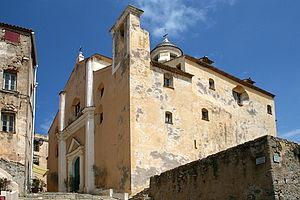
Calvi (Haute-Corse) - Pro-cathédrale Saint-Jean-Baptiste.